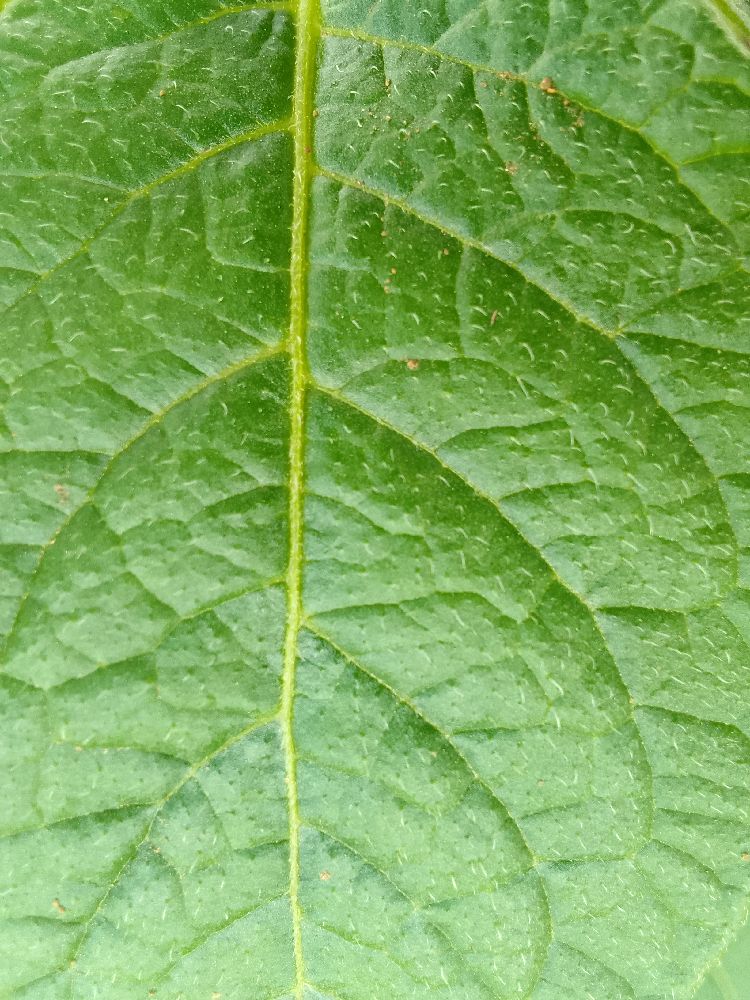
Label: Healthy